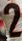
Number: 2